Wildlife of Karnataka

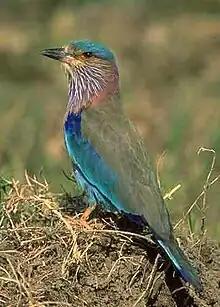
Indian roller ("Coracias benghalensis"), the state bird

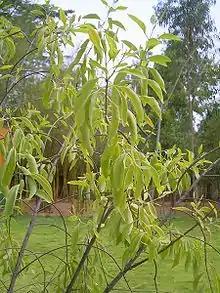
Young sapling of sandalwood ("Santalum album"), the state tree

The state of Karnataka in South India has a rich diversity of flora and fauna. It has a recorded forest area of 38,720 km which constitutes 55% of the geographical area of the state. These forests support 25% of the elephant population and 20% of the tiger population of India. Many regions of Karnataka are still unexplored and new species of flora and fauna are still found.